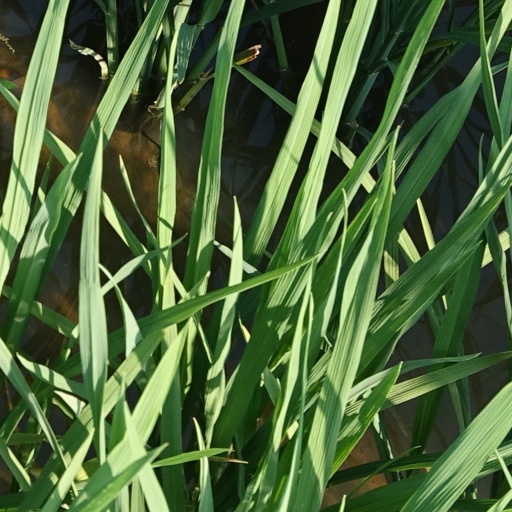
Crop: rice